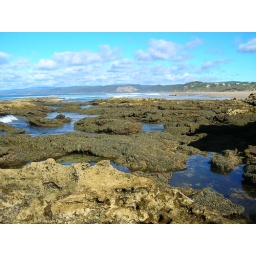
The point of the first part of the field trip was to look in rock pools and understand the role of the ecologist.